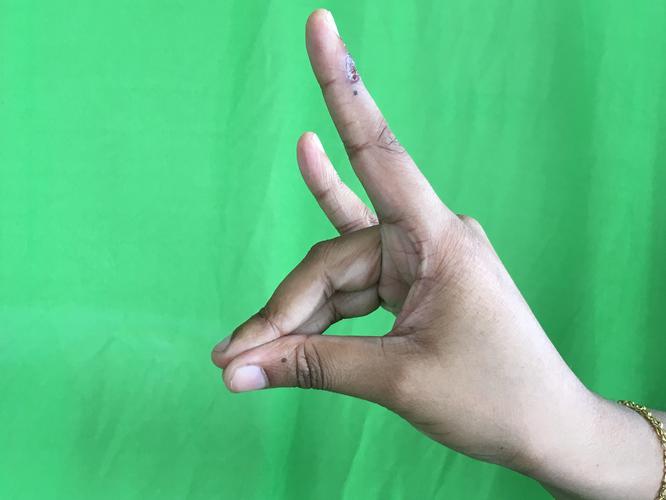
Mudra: Simhamukham
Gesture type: single_hand